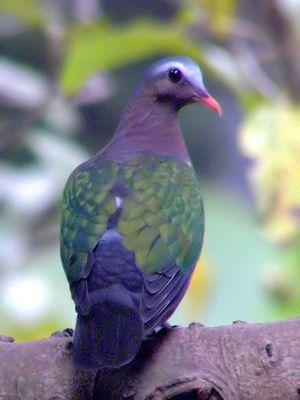
La Colombine turvert ou Colombe turvert est une espèce de pigeons de la famille des Columbidae. Ces oiseaux nichent et résident dans les régions tropicales de l'Asie du Sud allant du Pakistan au Sri Lanka et même jusqu'à l'est de l'Indonésie et le nord et l'est de l'Australie.